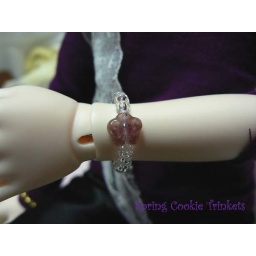
Stretchy braclet made with clear czech glass seed beads and a flower shaped glass bead in the middle.